2023 Democratic Republic of the Congo general election

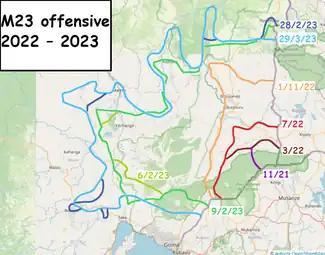
Map of the M23 offensive with Goma on the north shore of Lake Kivu at the bottom

The Democratic Republic of Congo has suffered from almost constant conflict in the east for the past 30 years. More recently, violence surged in the region after a new rebellion by the M23 group, supported by Rwanda, caused much of the North Kivu province to be occupied by rebels. This upsurge in violence comes as MONUSCO is expected to begin its "accelerated" withdrawal, as requested by Tshisekedi, after an almost 25-year presence in the country.